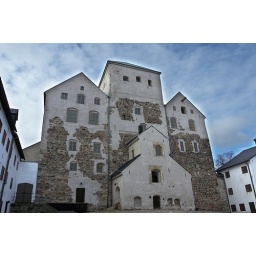
The most amazing are the old castles on the blue sky background - like flying in the air.Turku CastleTurku, FinlandCanon 350D